Non-governmental organizations in Georgia (country)

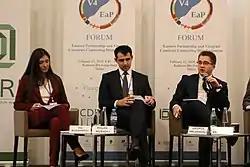
The last session of EaP&V4 Countries Countering Disinformation forum hosted by the Europe-Georgia Institute titled "Disinformation and the Youth Resilience: Forging a New Generation of Leaders". from left to right: Eto Buziashvili, International Security Expert, (Georgia); Polad Muradli, Baku-based Independent Expert (Azerbaijan); George Melashvili, President of the Europe-Georgia Institute (Georgia).

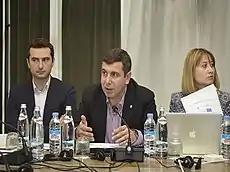
Georgia's 2017–2018 Parliamentary Openness Action Plan created by the Institute for Development of Freedom of Information.

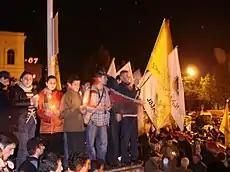
Young Georgians holding the Kmara flags during the Rose Revolution in November 2003

Non-governmental organizations in Georgia, nongovernmental organizations, or nongovernment organizations in Georgia, commonly referred to as NGOs in Georgia, are usually non-profit and sometimes international organizations independent of governments and international governmental organizations (though often funded by governments) that are active in humanitarian, educational, health care, public policy, social, human rights, environmental, and other areas to effect changes according to their objectives and operate in Georgia.